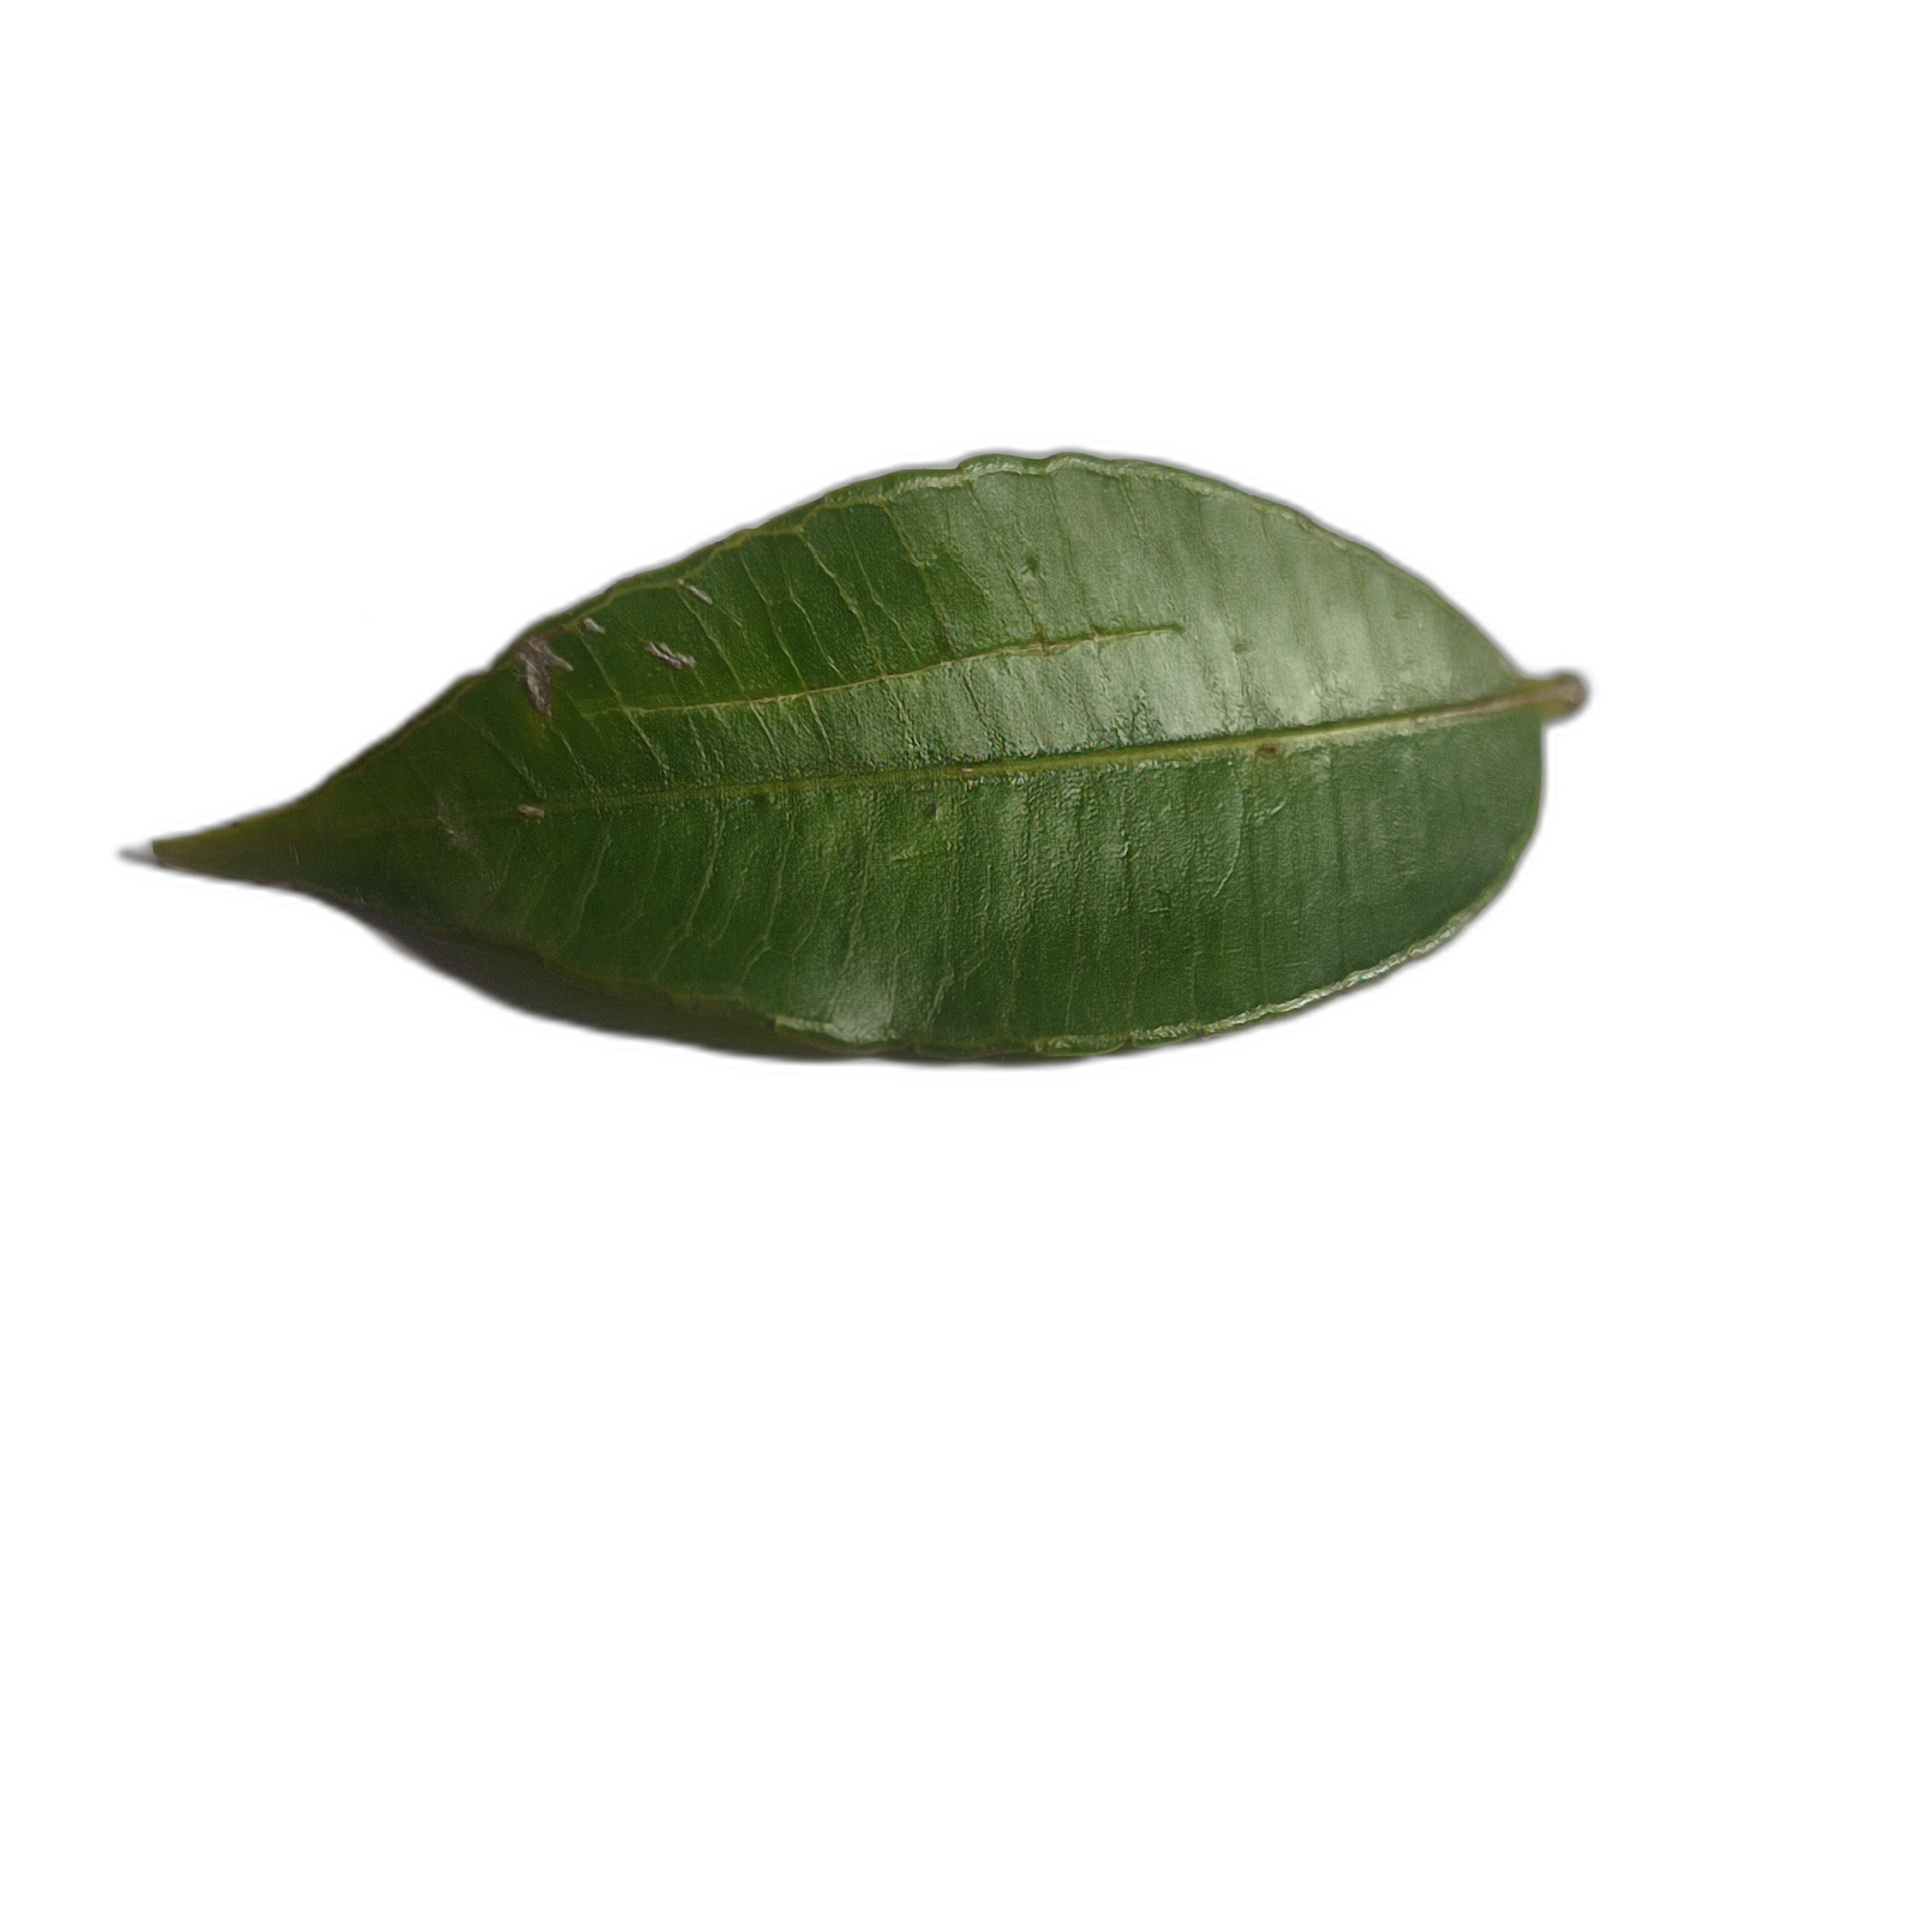
Label: healthy